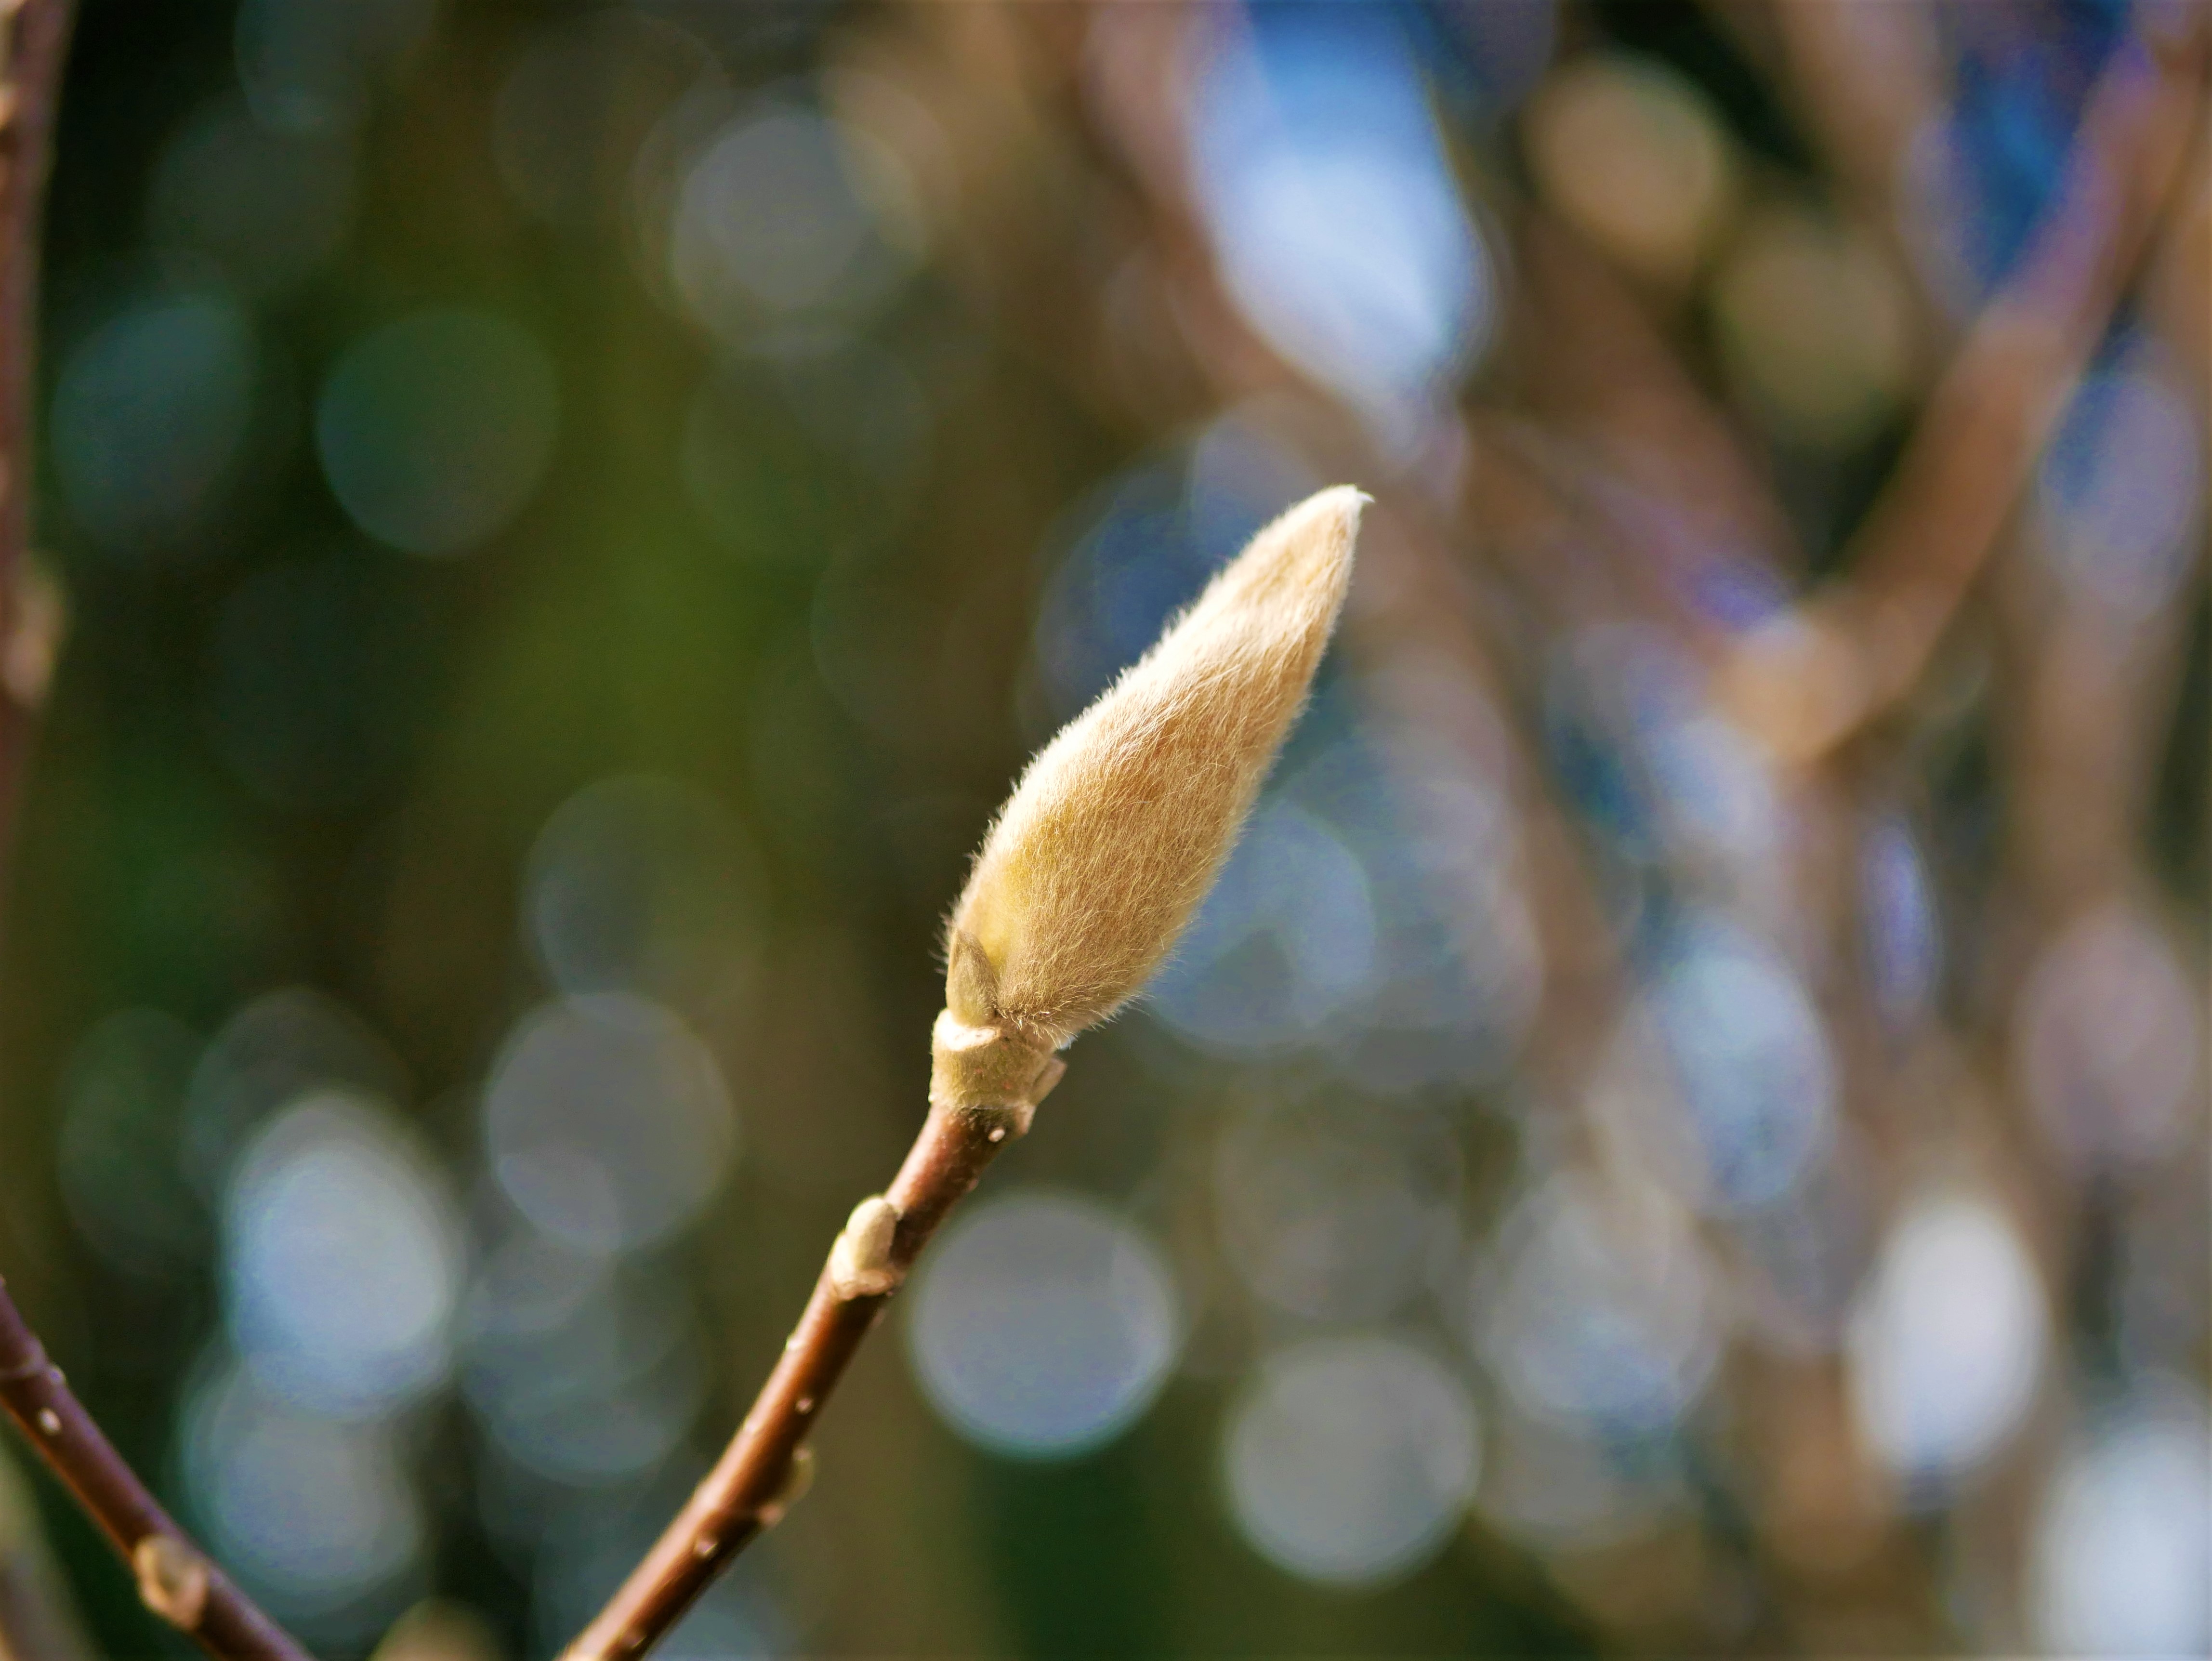
spring, branch, twig, leaf, bud, plant, botany, close up, tree, plant stem, macro photography, photography, sunlight, flower